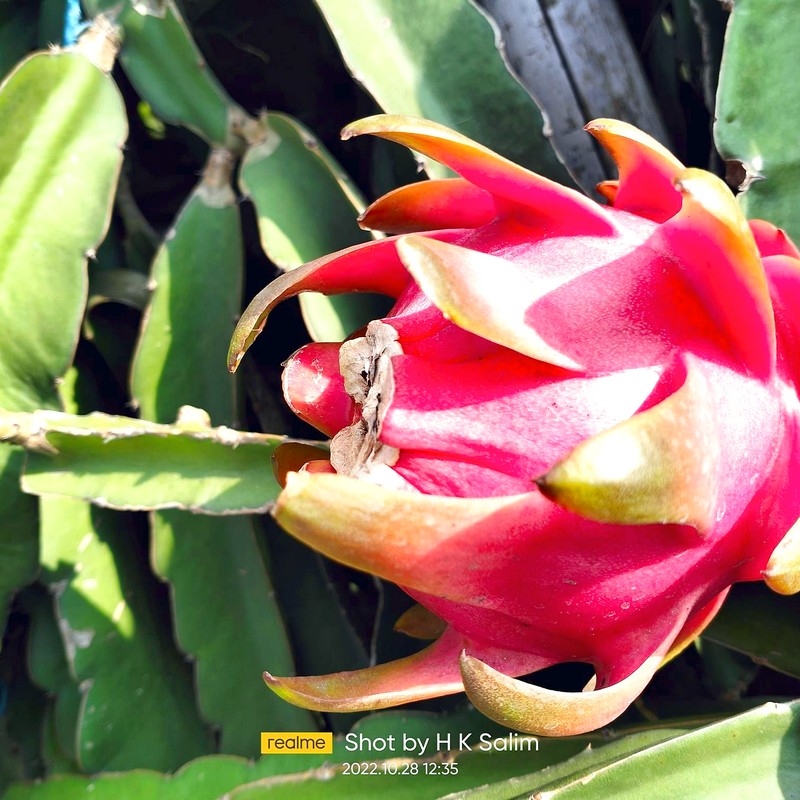
Label: Fresh Dragon Fruit